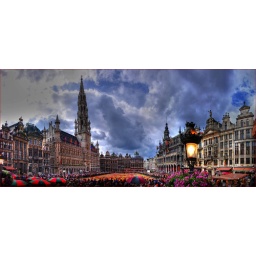
Great market in Brussels with a carpet flowers